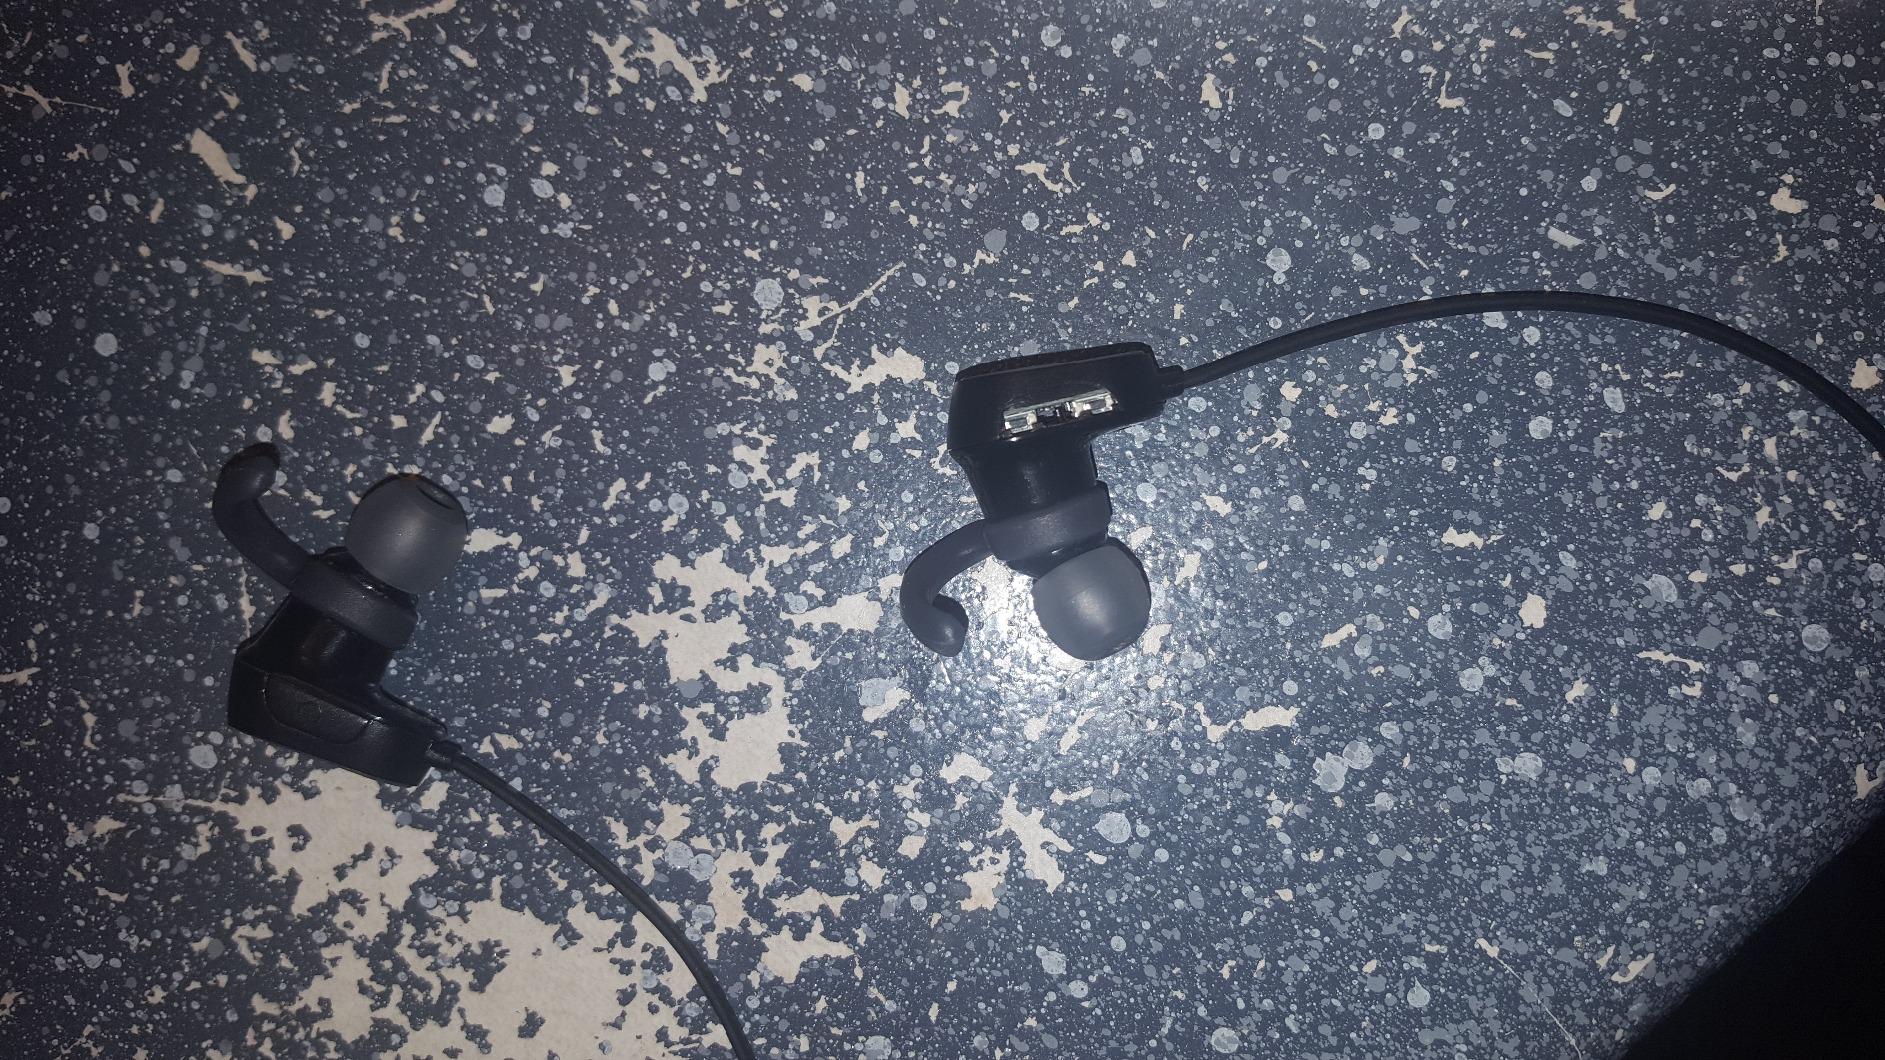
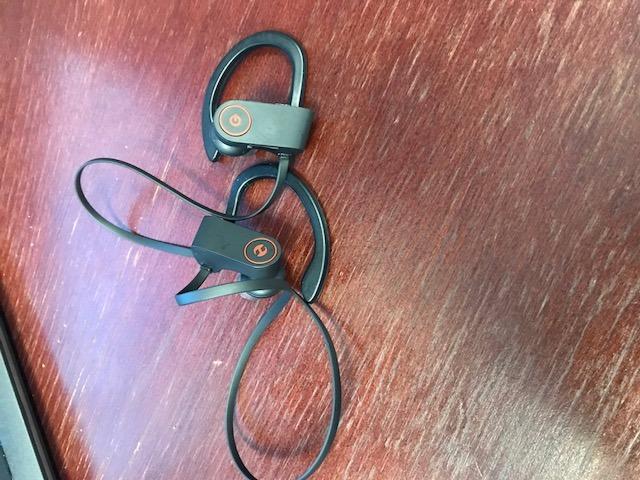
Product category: headphones
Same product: no